Answer in natural language. Where is colorful landscape painting with respect to Microwave? Choose between the following options: right or left
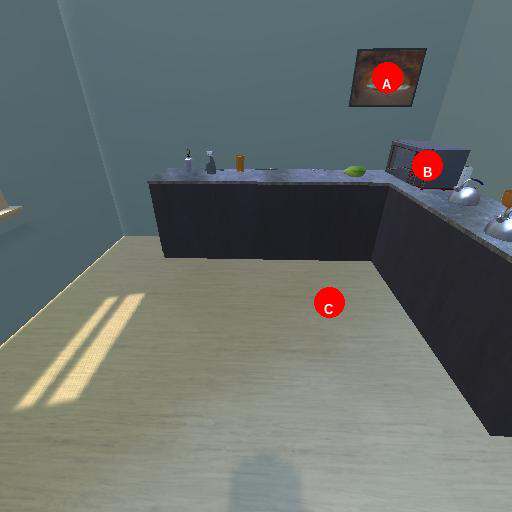
<answer>left</answer>